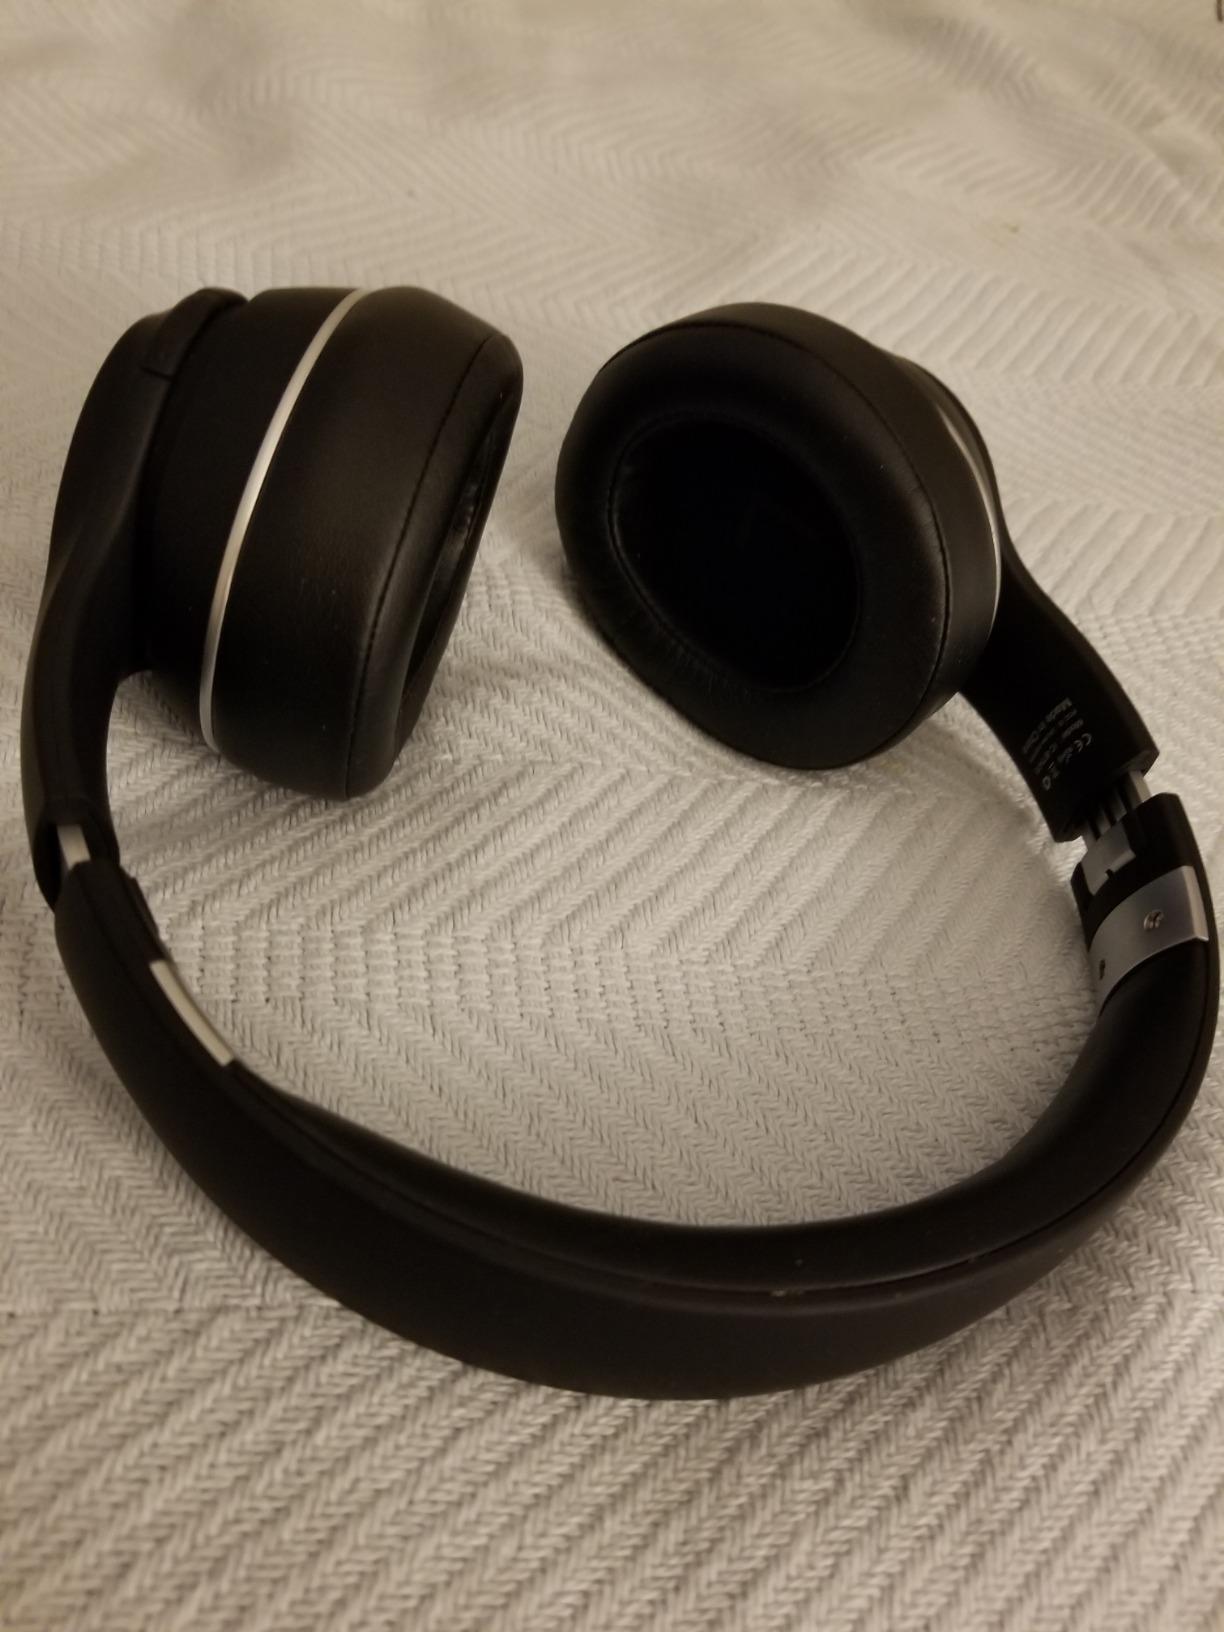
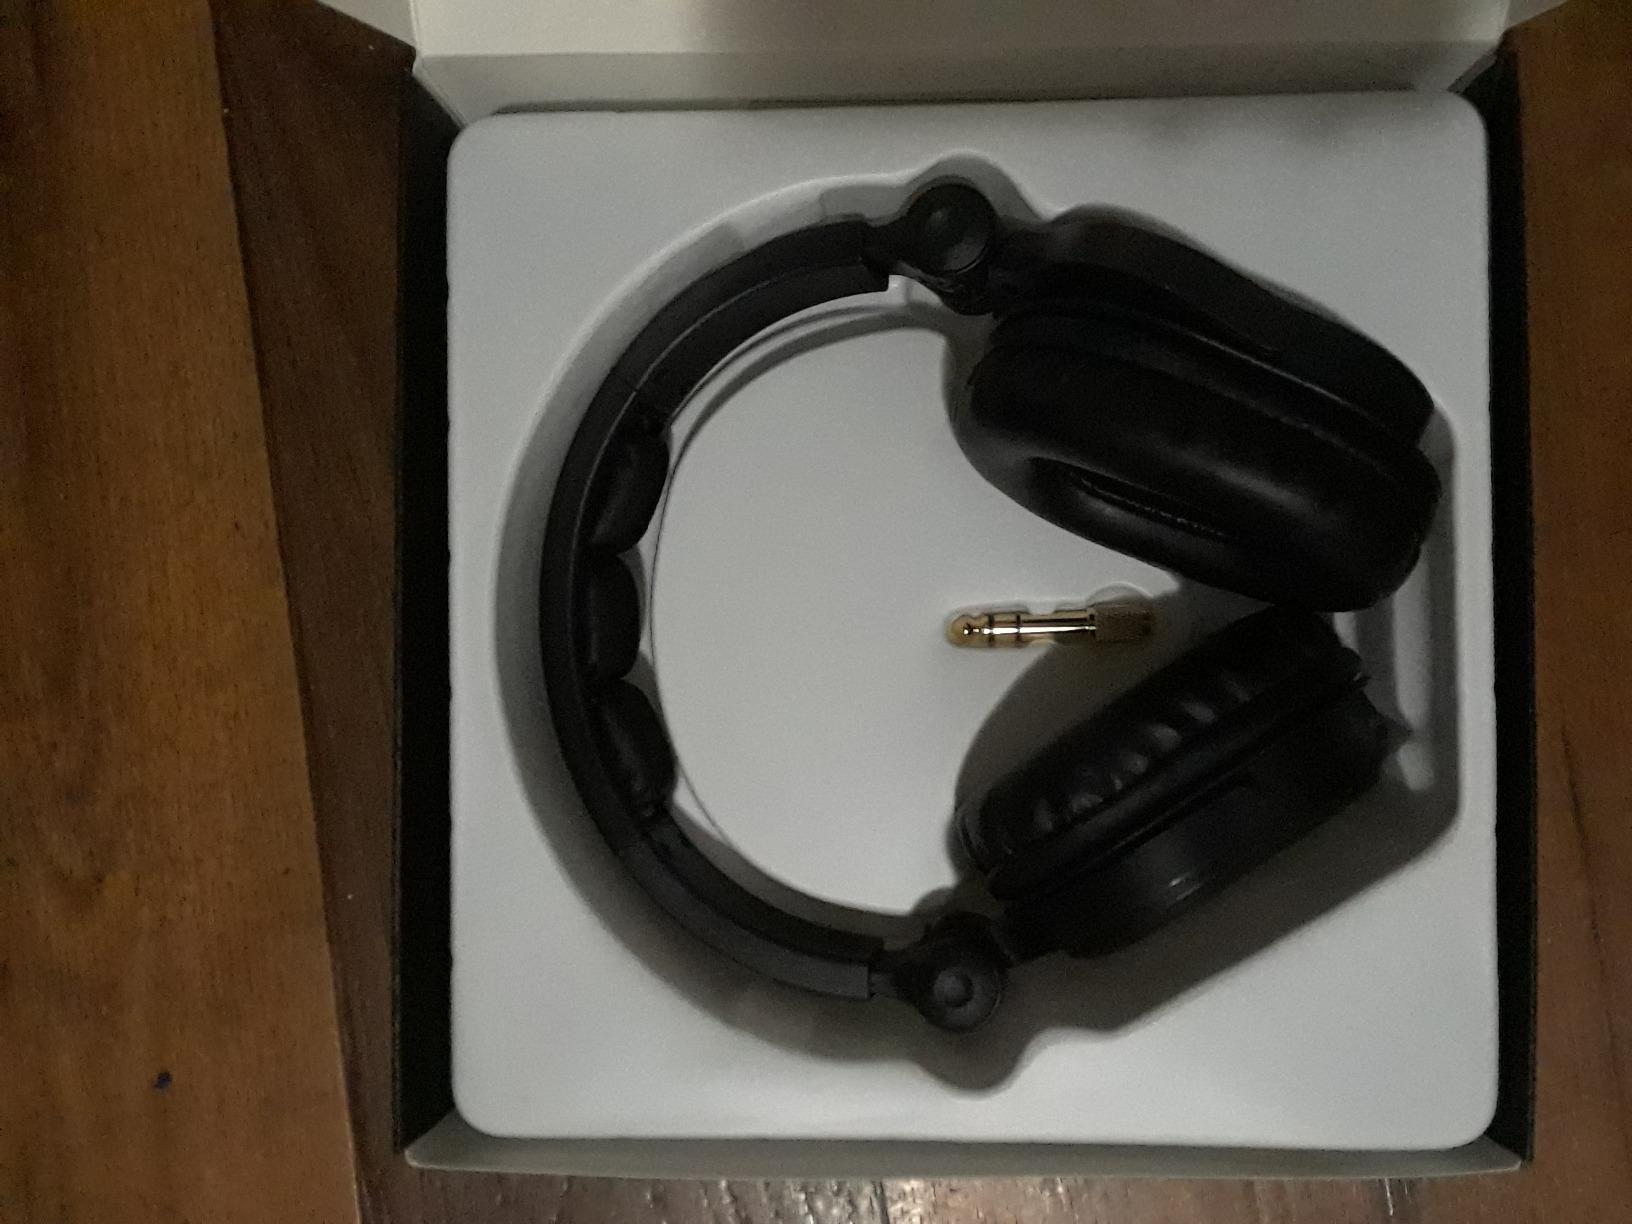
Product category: headphones
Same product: no